Sichuan River

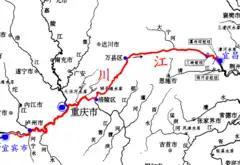
Sichuan River

The Sichuan River or Chuan Jiang (Sichuanese Pinyin: "Cuanjiang"; pinyin: Chuānjiāng), is the upper portion of Yangtze River from Yibin to Yichang. It is named because the river flows through Sichuan & Chongqing, which was part of Sichuan, in this stretch. The total length of Sichuan River is 1,040km. Major cities along Sichuan River include Yibin, Luzhou, Chongqing, Fuling, Wanzhou and Yichang.